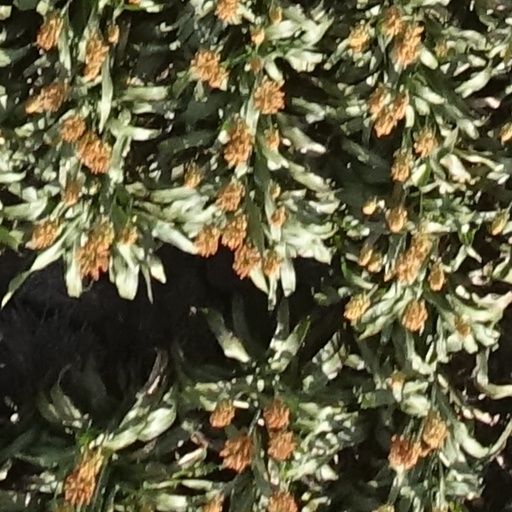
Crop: sorghum